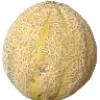
Label: cantaloupe